Opera Quotannis

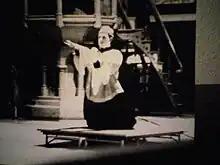
Ridley Chauvin in Opera Quotannis's production of "Combattimento di Tancredi e Clorinda", 1991

In 1992, OQ produced the New York premiere of Louise LaBruyère's "Everyman", after the medieval morality play. Mitchell sang the title role, with Cyril and Libbye Hellier as Kindred and Cousin, respectively. The production then toured to New Orleans. In 1995, the company presented a staged version of Schoenberg's "Pierrot Lunaire" (with Christine Schadeberg), at the New School for Social Research.